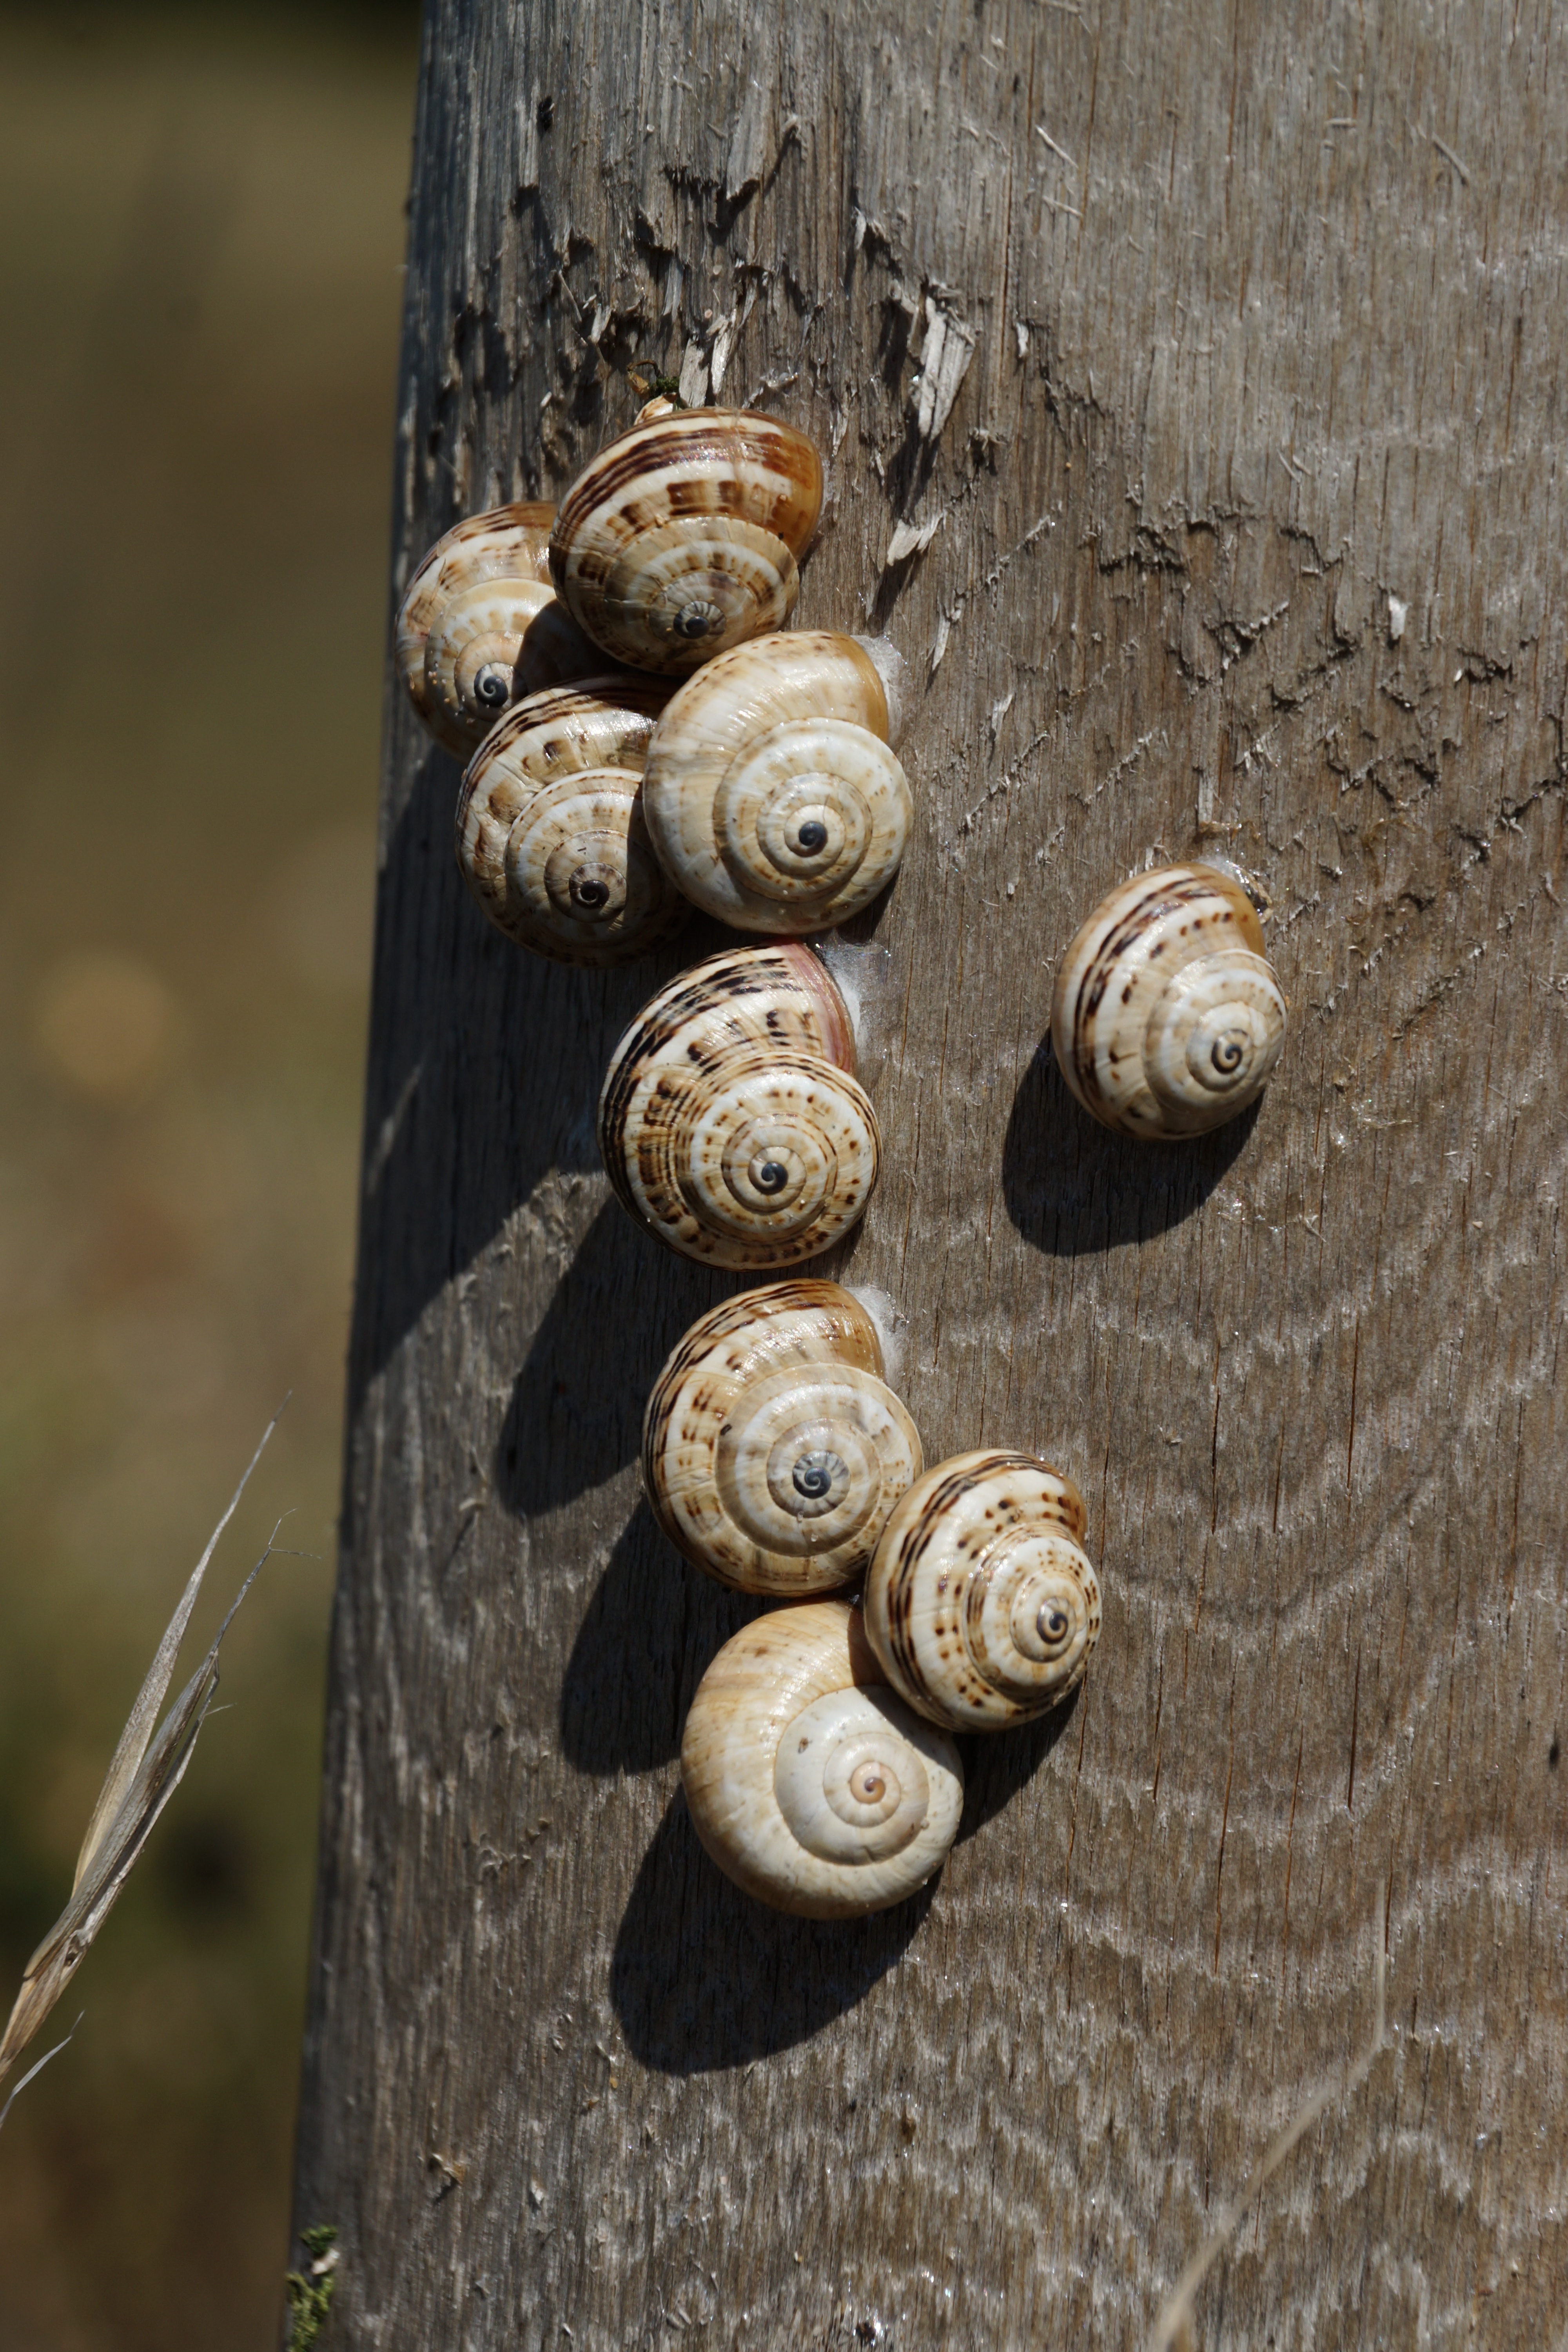
group, wood, shell, invertebrate, seashell, snail, carving, snails, snails and slugs